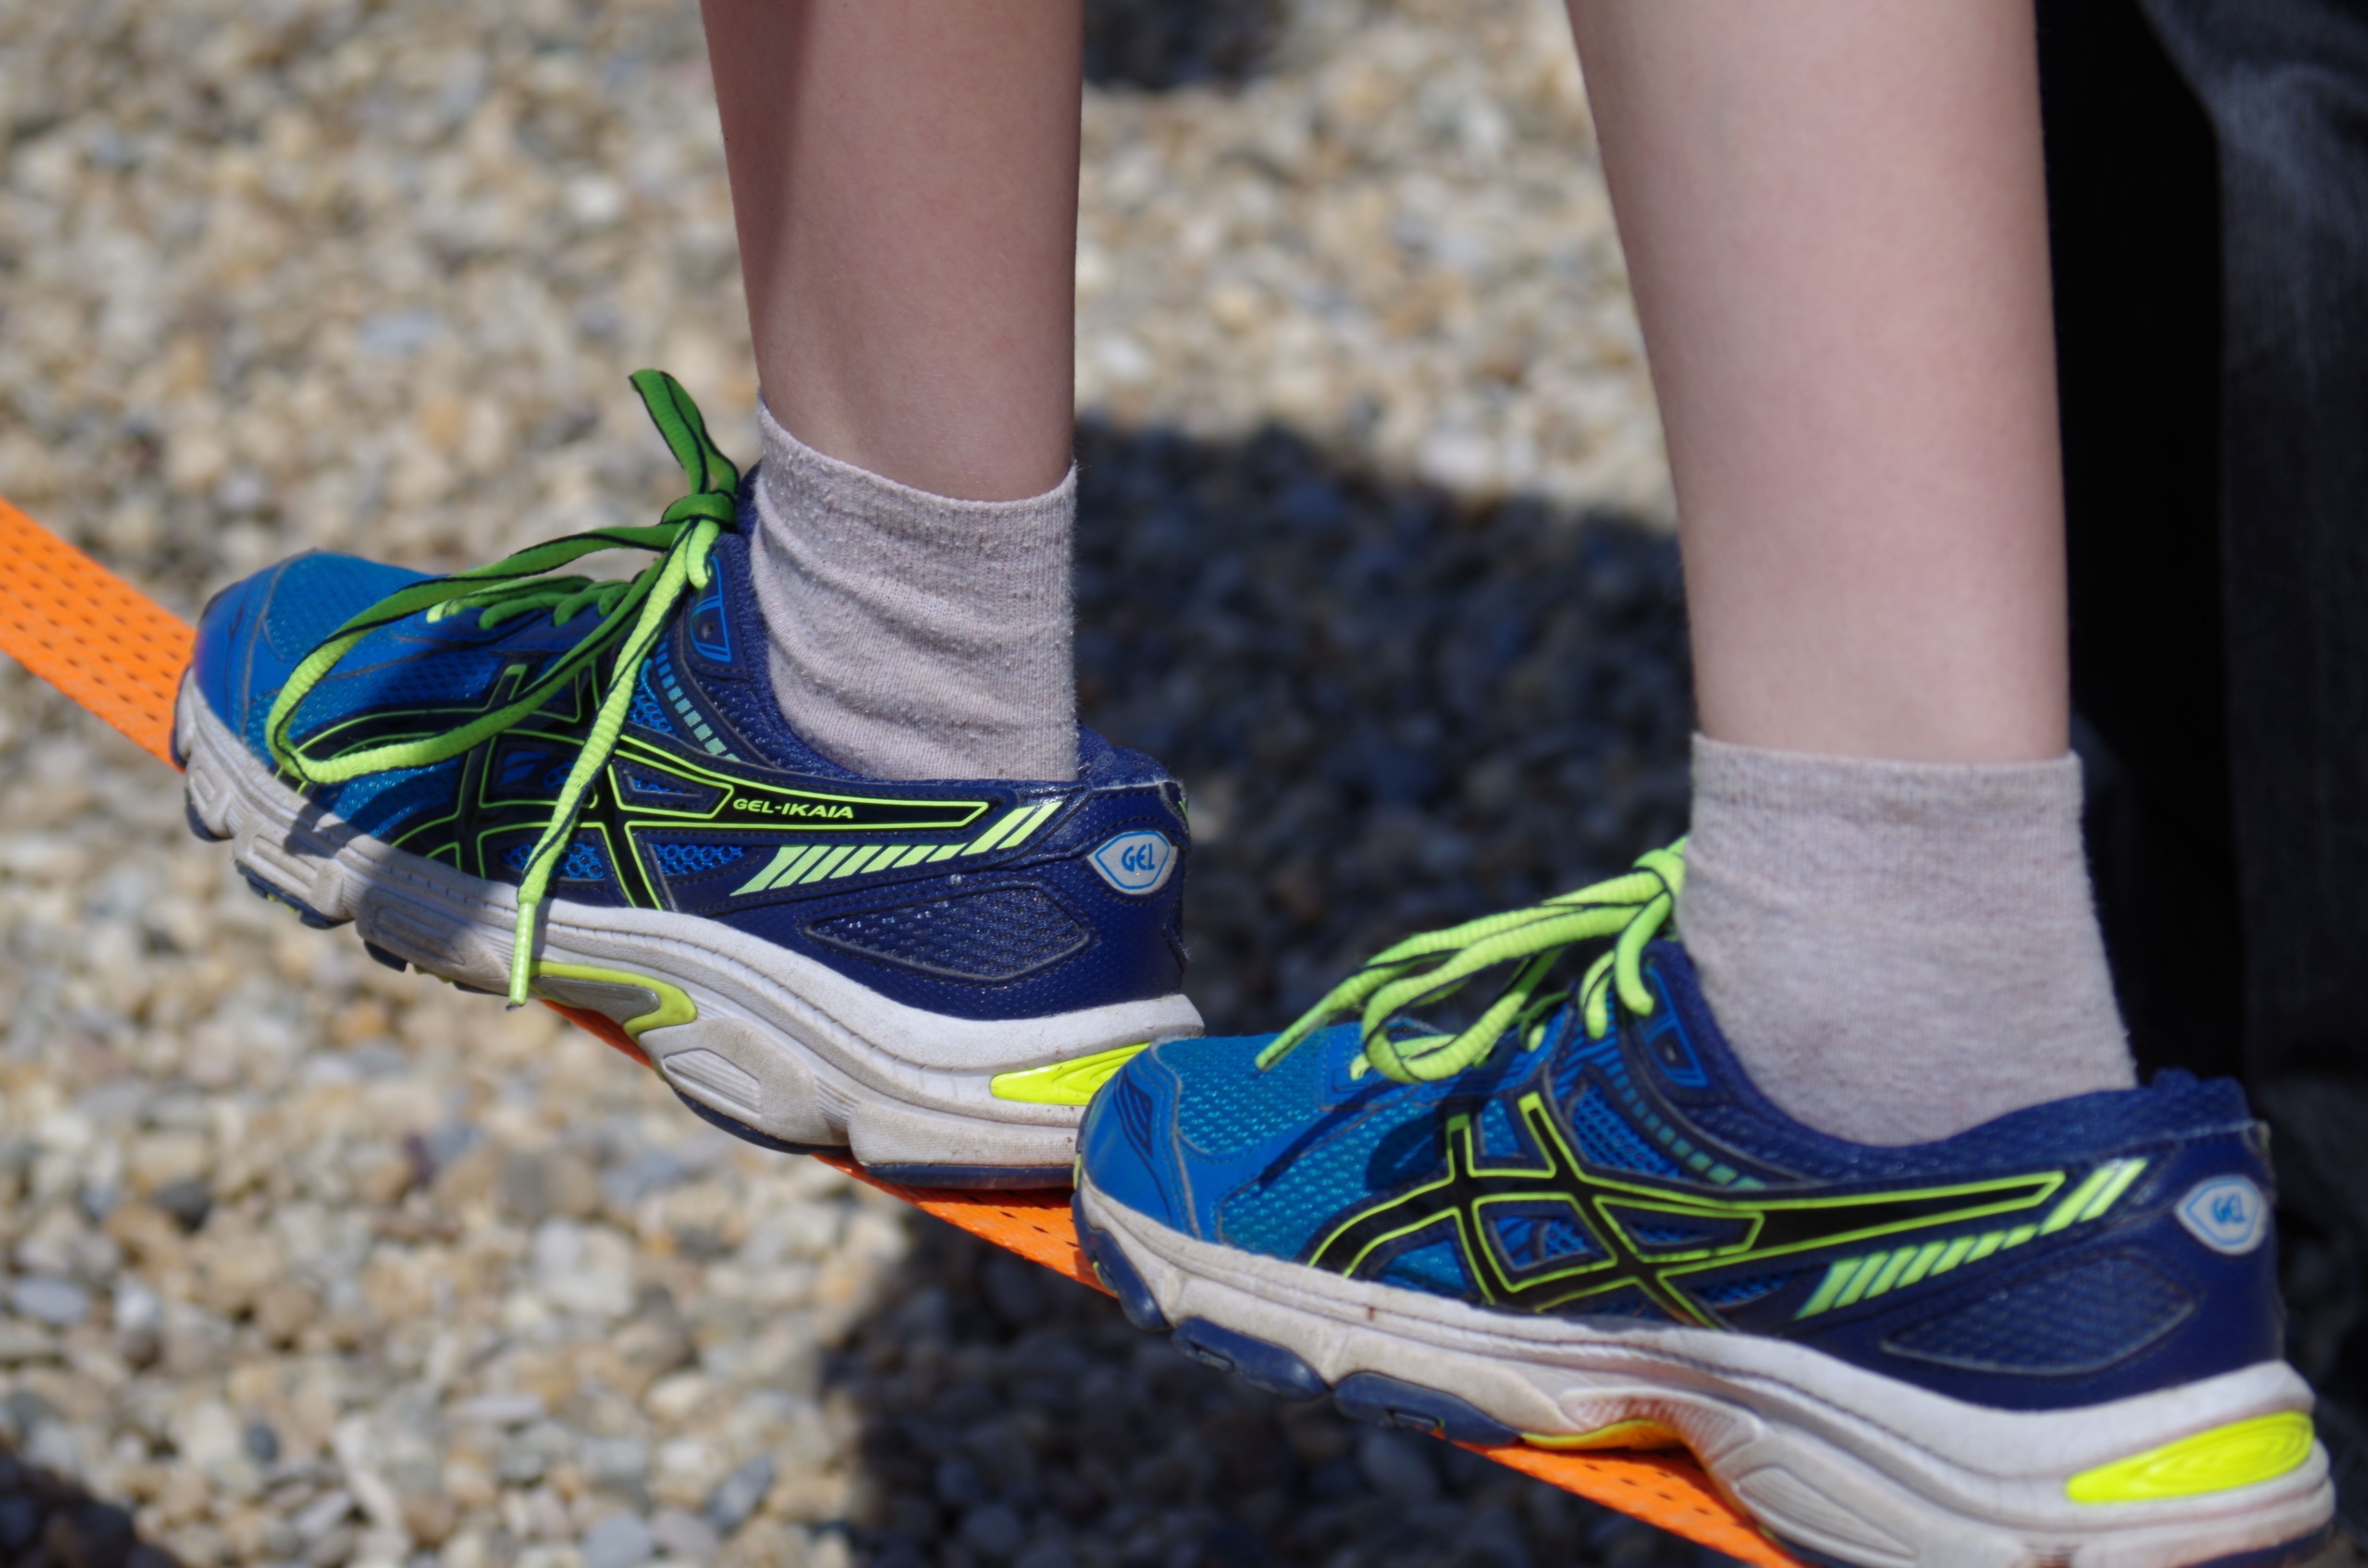
shoe, leg, spring, green, balance, blue, yellow, shoes, legs, sneakers, footwear, trainers, physical exercise